Video games in Japan

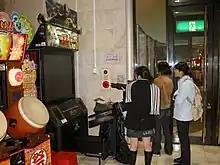
Girls playing "The House of the Dead III" in an amusement arcade in Japan, 2005

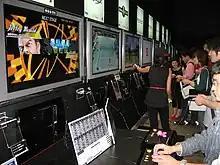
PlayStation 3 at Tokyo Game Show 2006

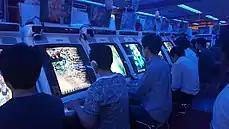
Japanese players at a shoot 'em up arcade in Akihabara, Tokyo (2017)

In 2002, the Japanese video game industry made up about 50% of the global market; that share has since shrunk to around 10% by 2010. The shrinkage in market share has been attributed to a difference of taste between Japanese and Western audiences, and the country's economic recession.